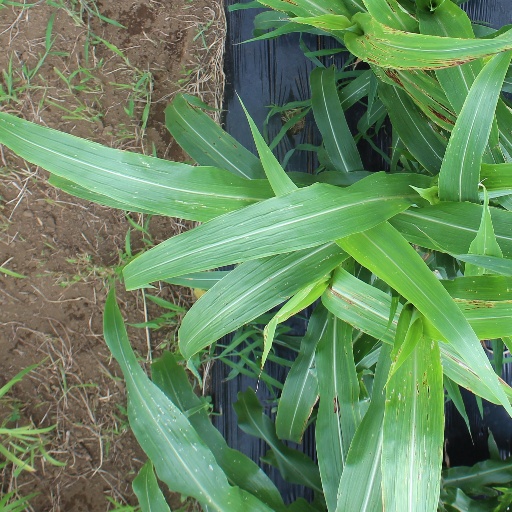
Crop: sorghum